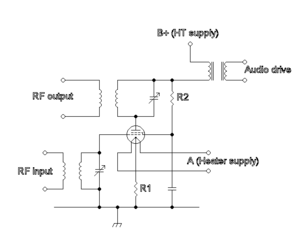
L'histoire des techniques d'émission radio commence avec les premières expériences de Hertz, se poursuit avec les découvertes d'Édouard Branly, les travaux et essais de Guglielmo Marconi, de Camille Tissot, du général Gustave Ferrié et de quelques autres inventeurs. L'évolution des techniques d'émission, le perfectionnement des antennes et des systèmes de réception, l'utilisation de l'ensemble du spectre radioélectrique, permirent le développement de la radio sous toutes ses formes : radiodiffusion, transmissions maritimes, aériennes, militaires, ainsi que la radio d'amateur.